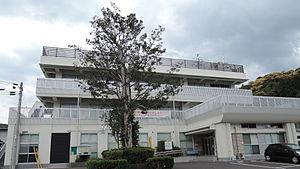
Le village de Kitagawa est un village du district d'Aki, dans la préfecture de Kōchi au Japon.